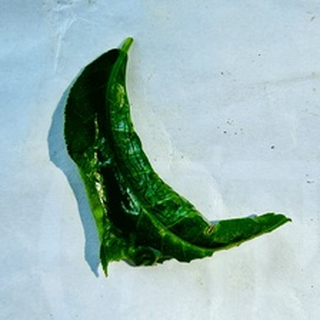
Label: lemon_curl_virus